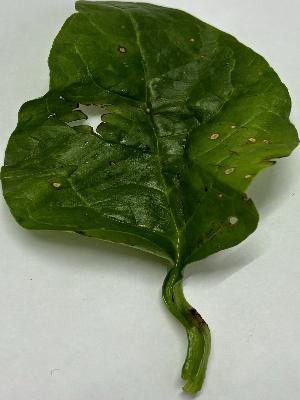
Label: Bacterial-Spot